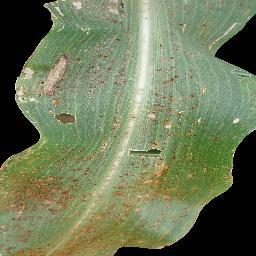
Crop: corn
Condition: (maize)_common_rust